Balinese art

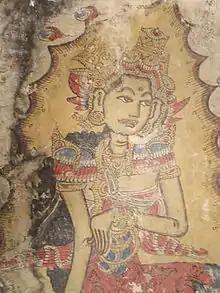
Nineteenth-century Kamasan Palindon Painting detail - courtesy The Wovensouls Collection, Singapore

These two-dimensional drawings are traditionally drawn on cloth or bark paper (Ulantaga or "daluwang" paper), and sometimes on wood, with natural dyes. The coloring is limited to available natural dyes: red from volcanic rocks, ochre, blue from indigo, and black from soot. In addition, the rendering of the figures and ornamentations must follow strictly prescribed rules, since they are mostly produced for religious articles and temple hangings. These paintings are produced collaboratively, and therefore mostly anonymously.